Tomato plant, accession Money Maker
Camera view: vertical (180 deg); turntable rotation: 330 degrees
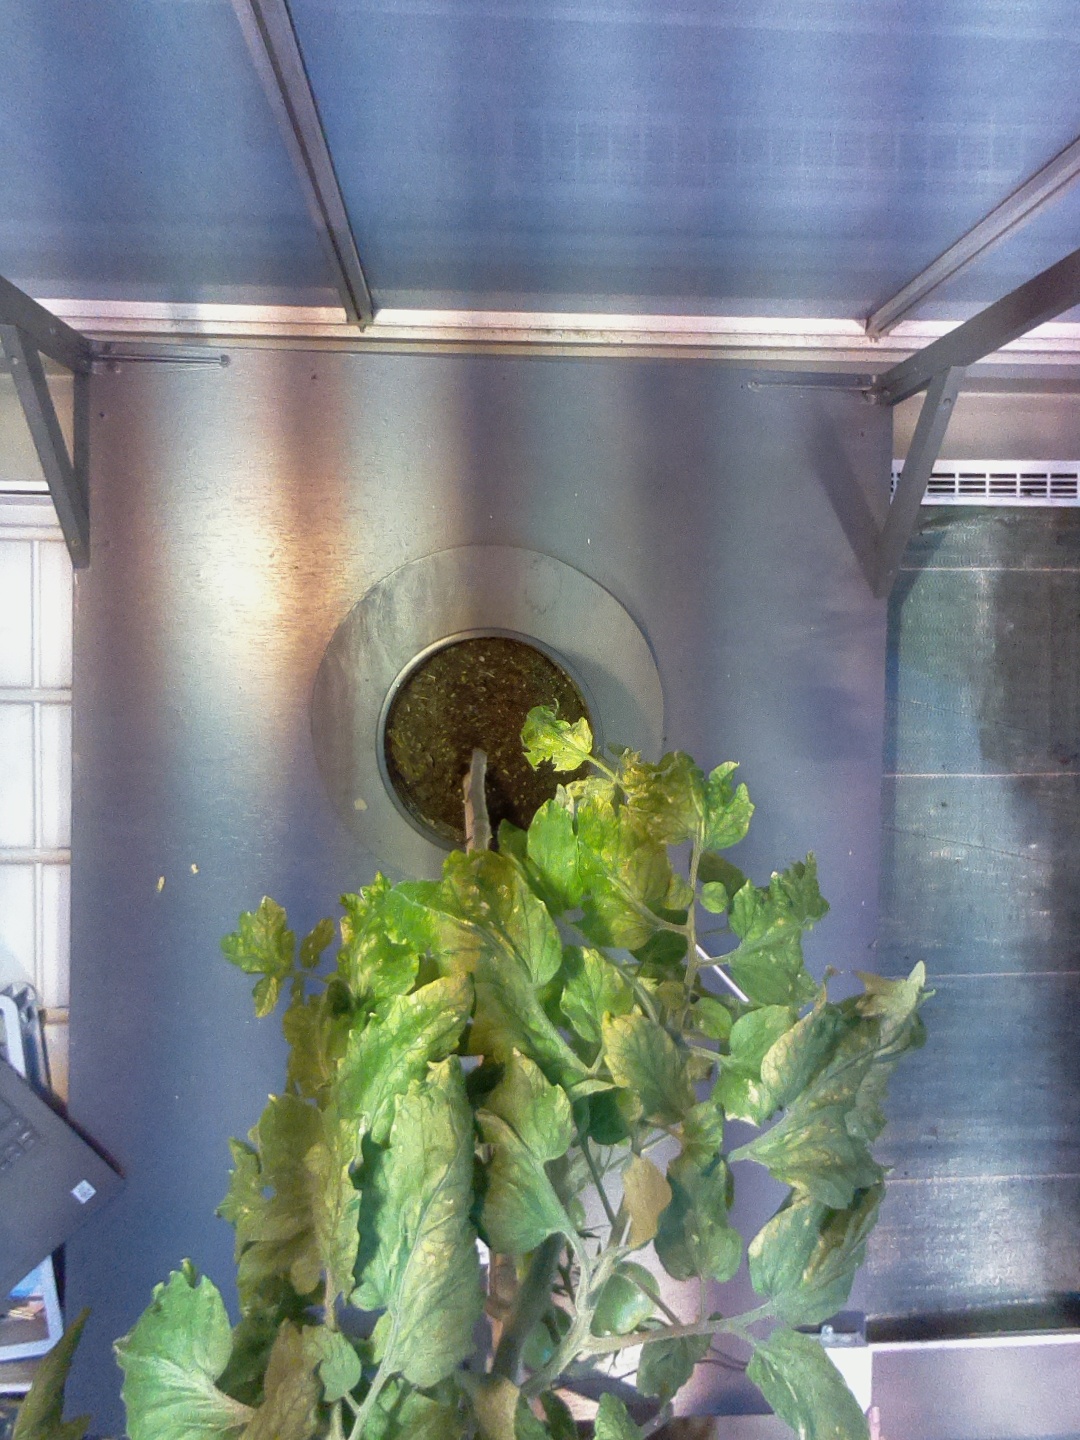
BBCH growth stage 75: 50%-60% of final fruit size